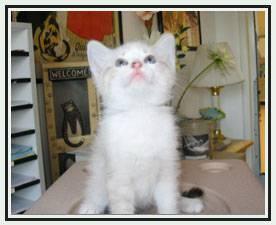
cat